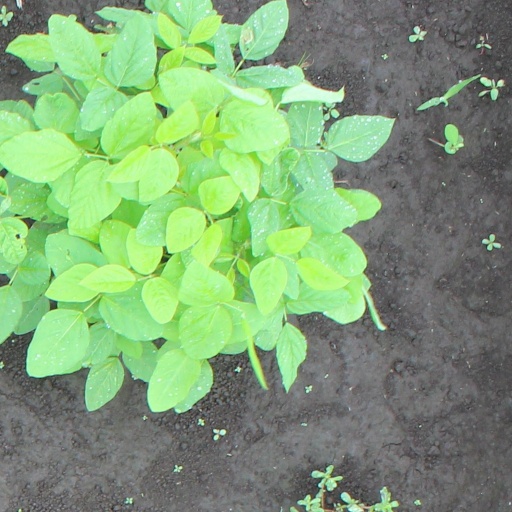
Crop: soybean